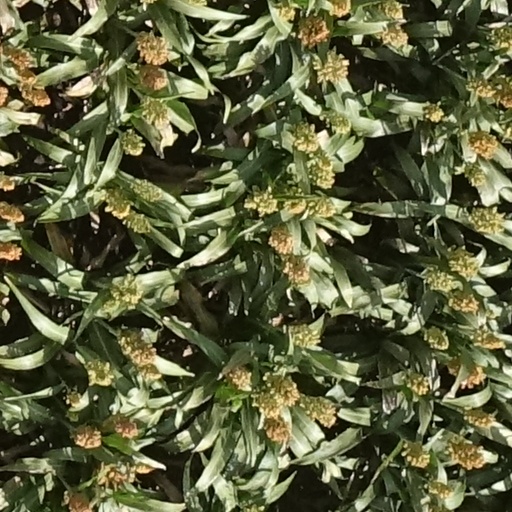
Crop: sorghum